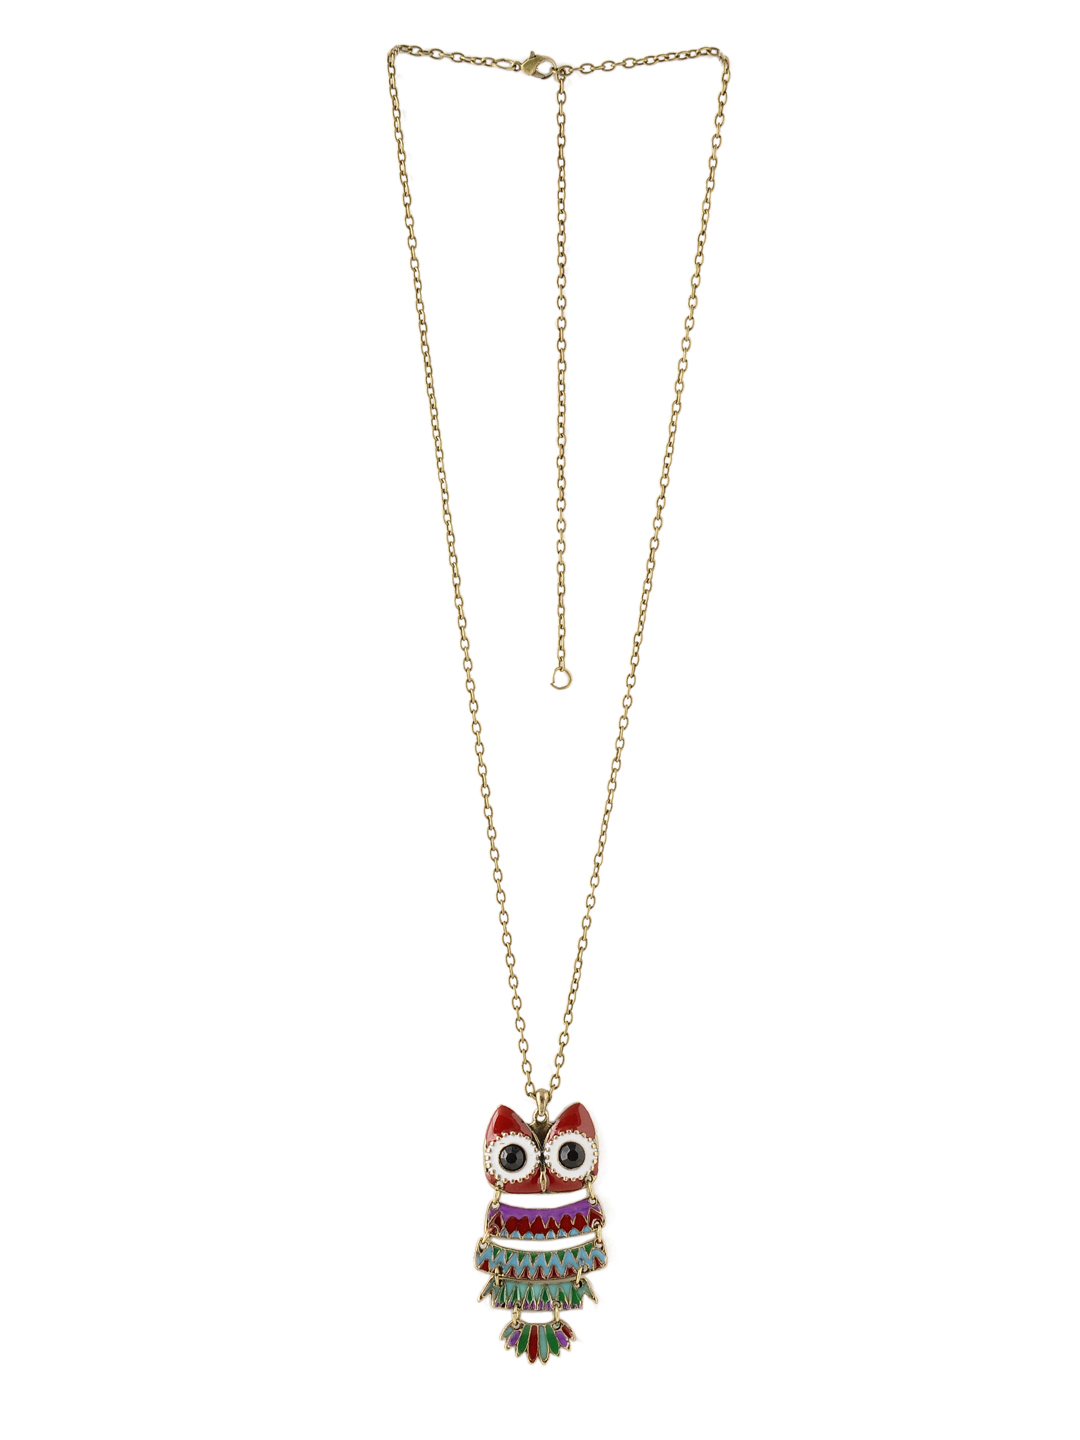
ToniQ Women Red Pendant with Chain
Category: Accessories / Jewellery / Pendant
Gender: Women
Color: Red
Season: Winter 2016
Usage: Casual